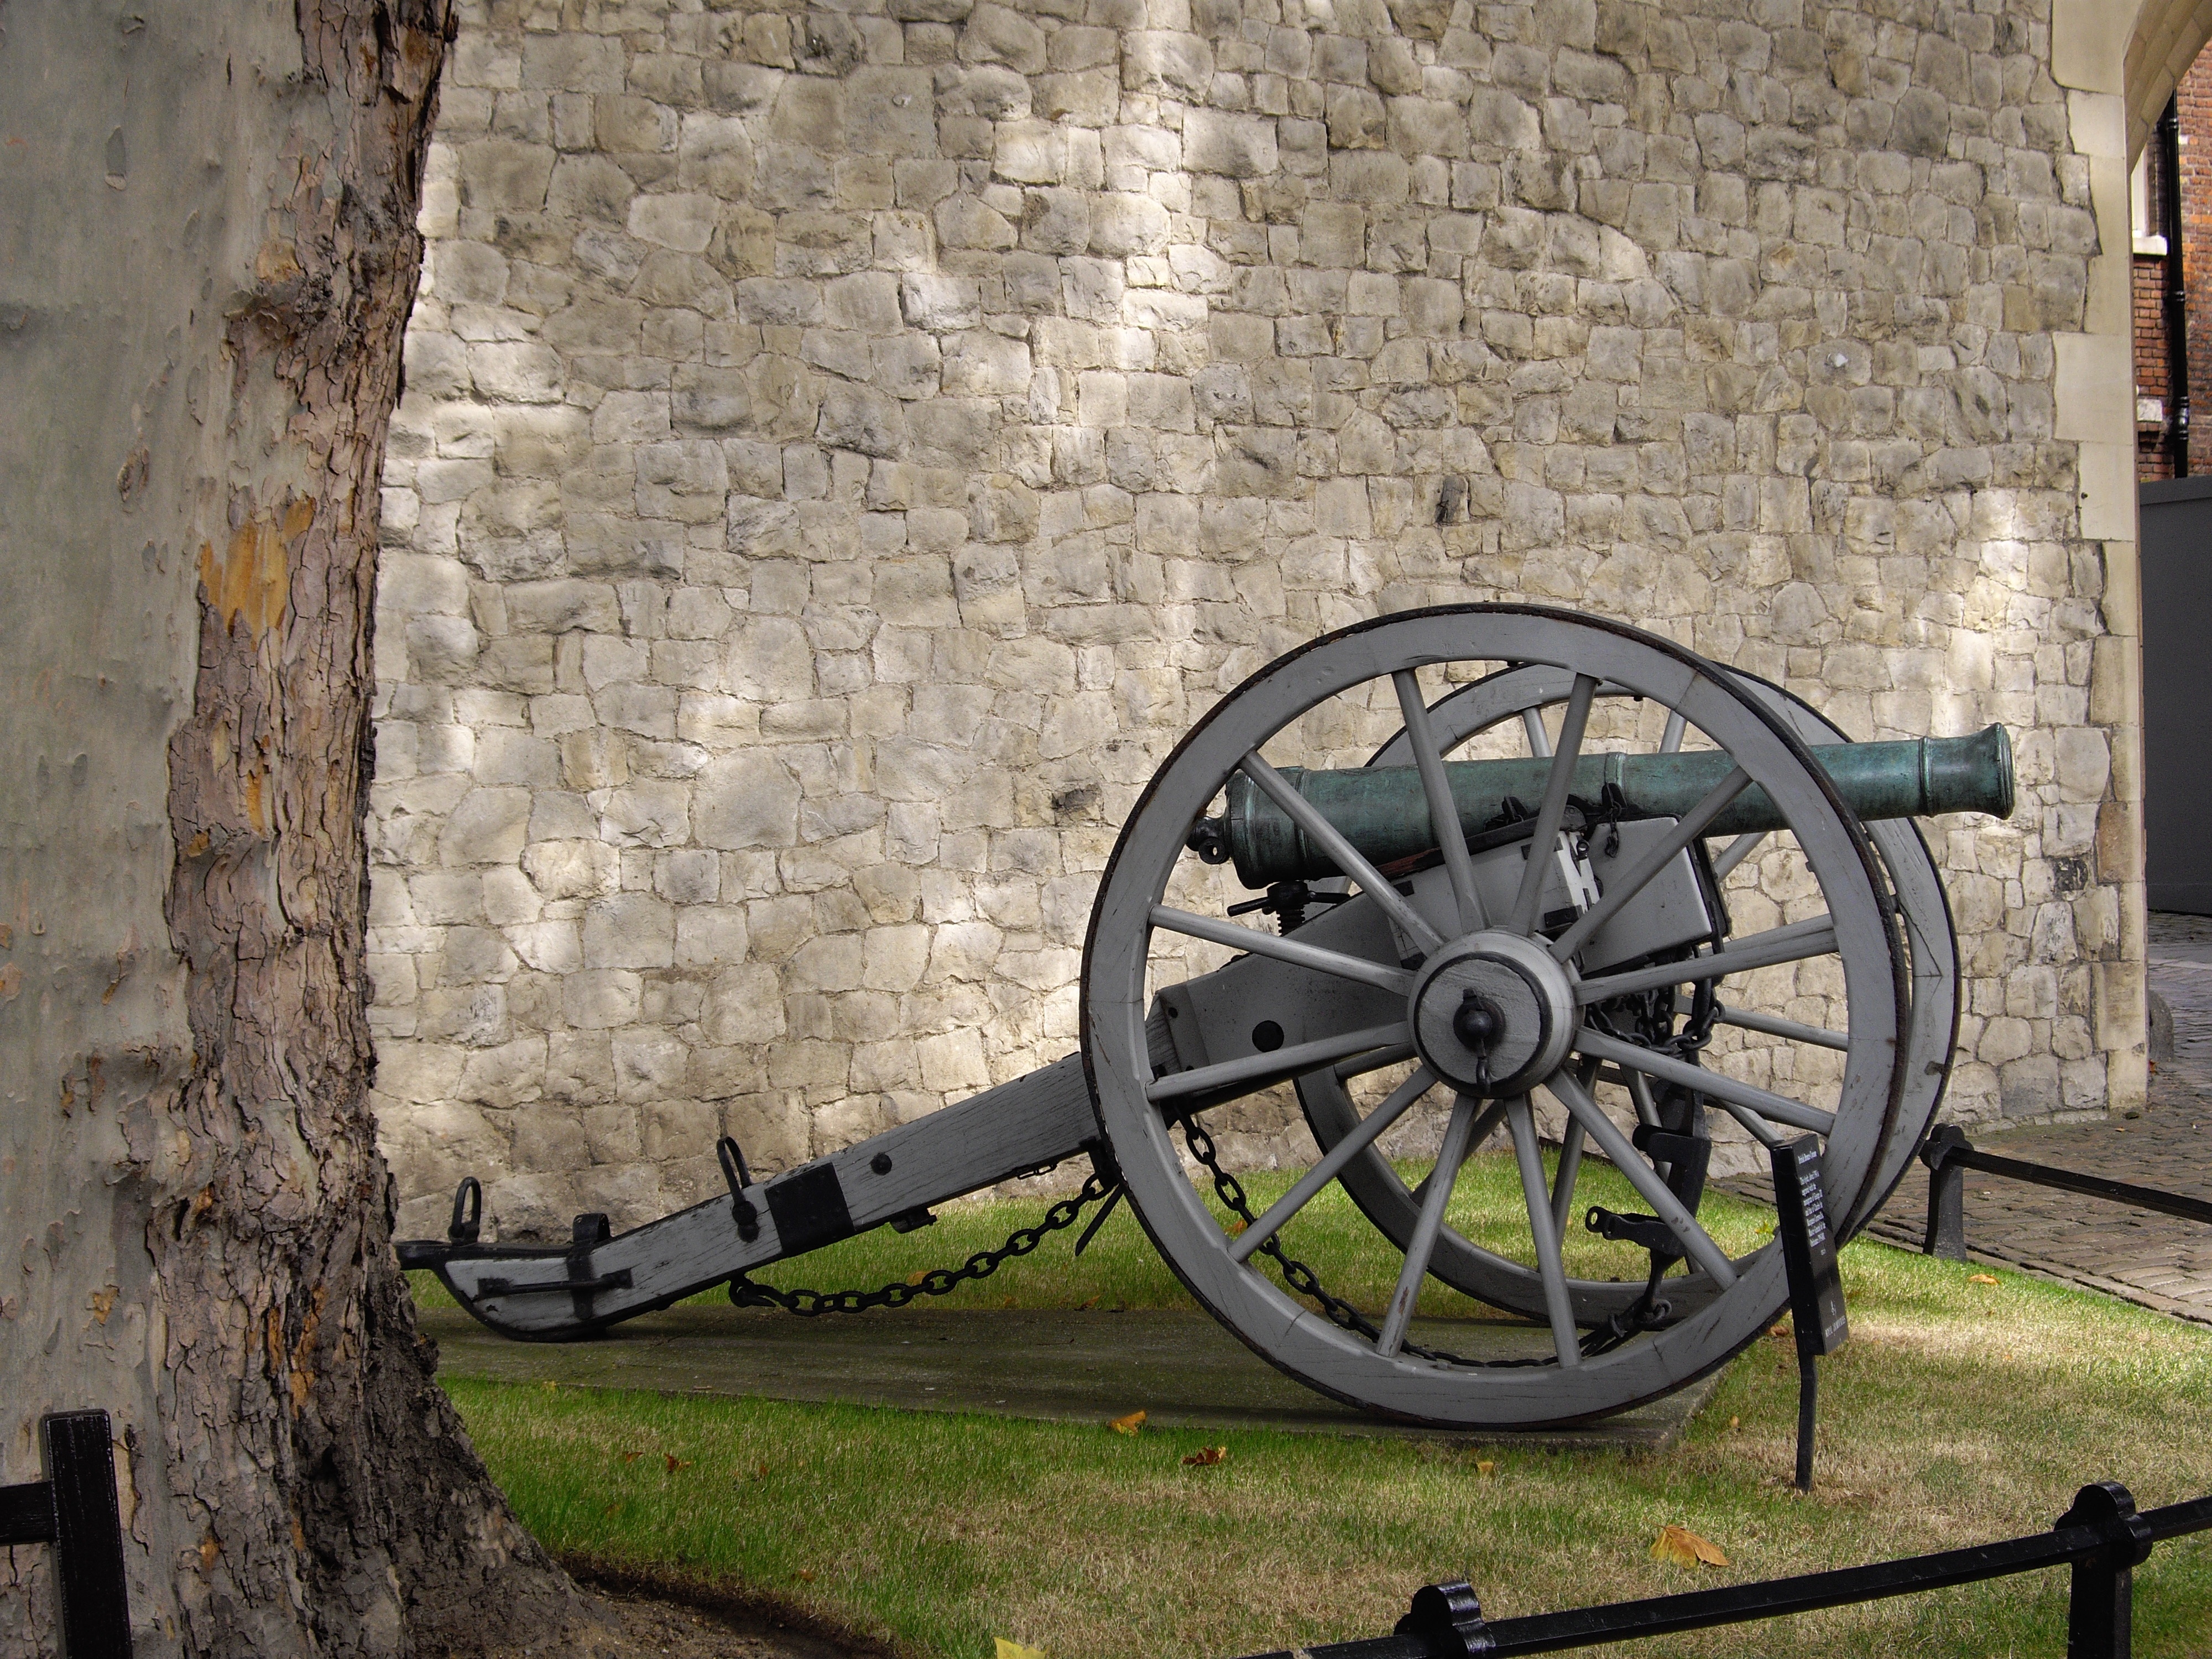
wheel, vehicle, weapon, england, cannon, tower of london, man made object